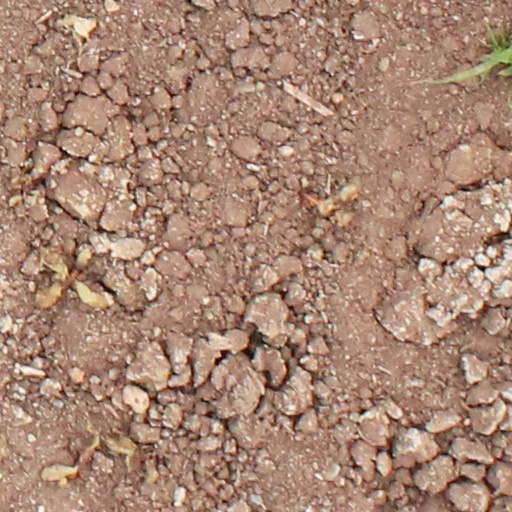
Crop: wheat